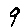
Label: 9